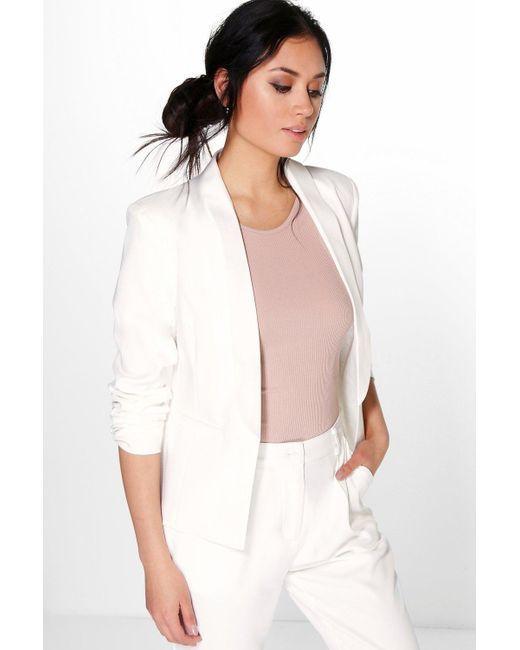
damen einreihiger weißer cremefarbener Leinenjackenblazer mit langen Ärmeln